Conny Perrin

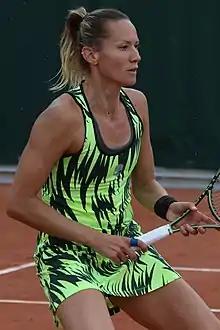
Perrin at the 2022 French Open

On 22 October 2018, she reached her best singles ranking of world No. 134 and on 7 October 2024, she peaked at No. 99 in the WTA doubles rankings.